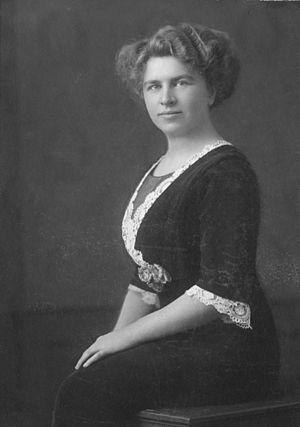
Eugenie Goldstern, née en 1883 ou 1884 à Odessa dans l'Empire russe, morte à Sobibor le 14 juin 1942, était une ethnologue autrichienne ; ses travaux ont porté notamment sur l'arc alpin, des années 1910 aux années 1920.